Mewith Head Hall

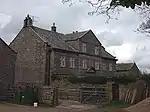
The house, in 2011

Mewith Head Hall is a historic building in Bentham, North Yorkshire, a town in England.